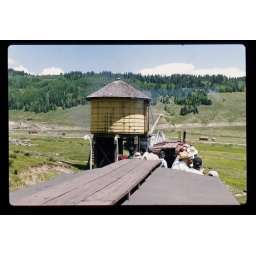
Train is passing the Los Pinos water tank, in 1997, train is heading eastbound.